Toner cartridge

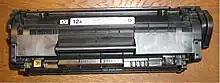
A Hewlett-Packard laser toner cartridge

A toner cartridge, also called laser toner, is the consumable component of a laser printer. Toner cartridges contain toner powder, a fine, dry mixture of plastic particles, carbon, and black or other coloring agents that make the actual image on the paper. The toner is transferred to paper via an electrostatically charged drum unit, and fused onto the paper by heated rollers during the printing process. It will not stain like ink cartridges, but it can get messy if handled improperly.